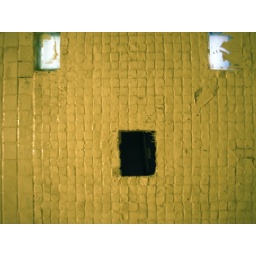
This was the wall in the bathroom at Whiskey something's...